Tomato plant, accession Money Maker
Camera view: tilt-top (135 deg); turntable rotation: 150 degrees
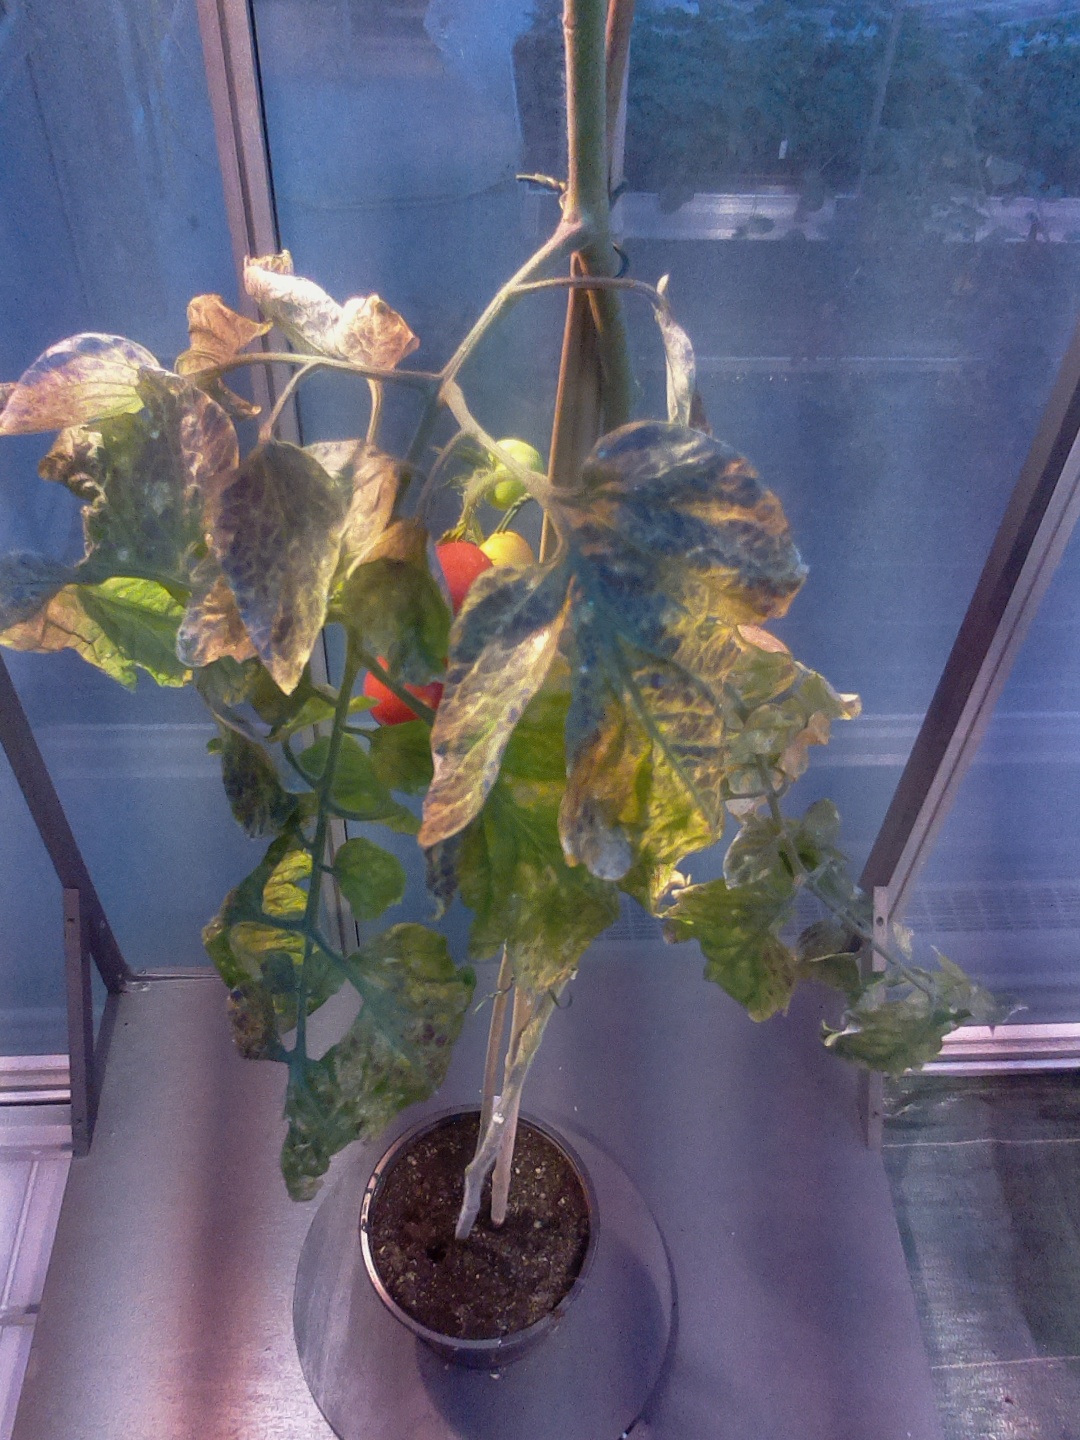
BBCH growth stage 87: 70%-80% of fruits show typical fully ripe color